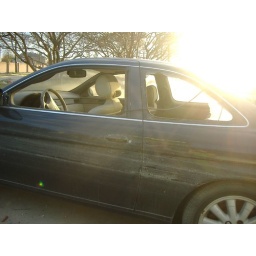
This car was in the bank parking lot, about five feet above the street. See the water line